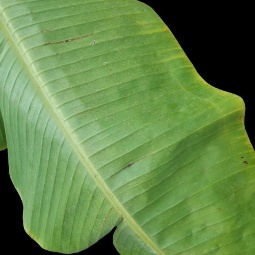
Label: Sulphur